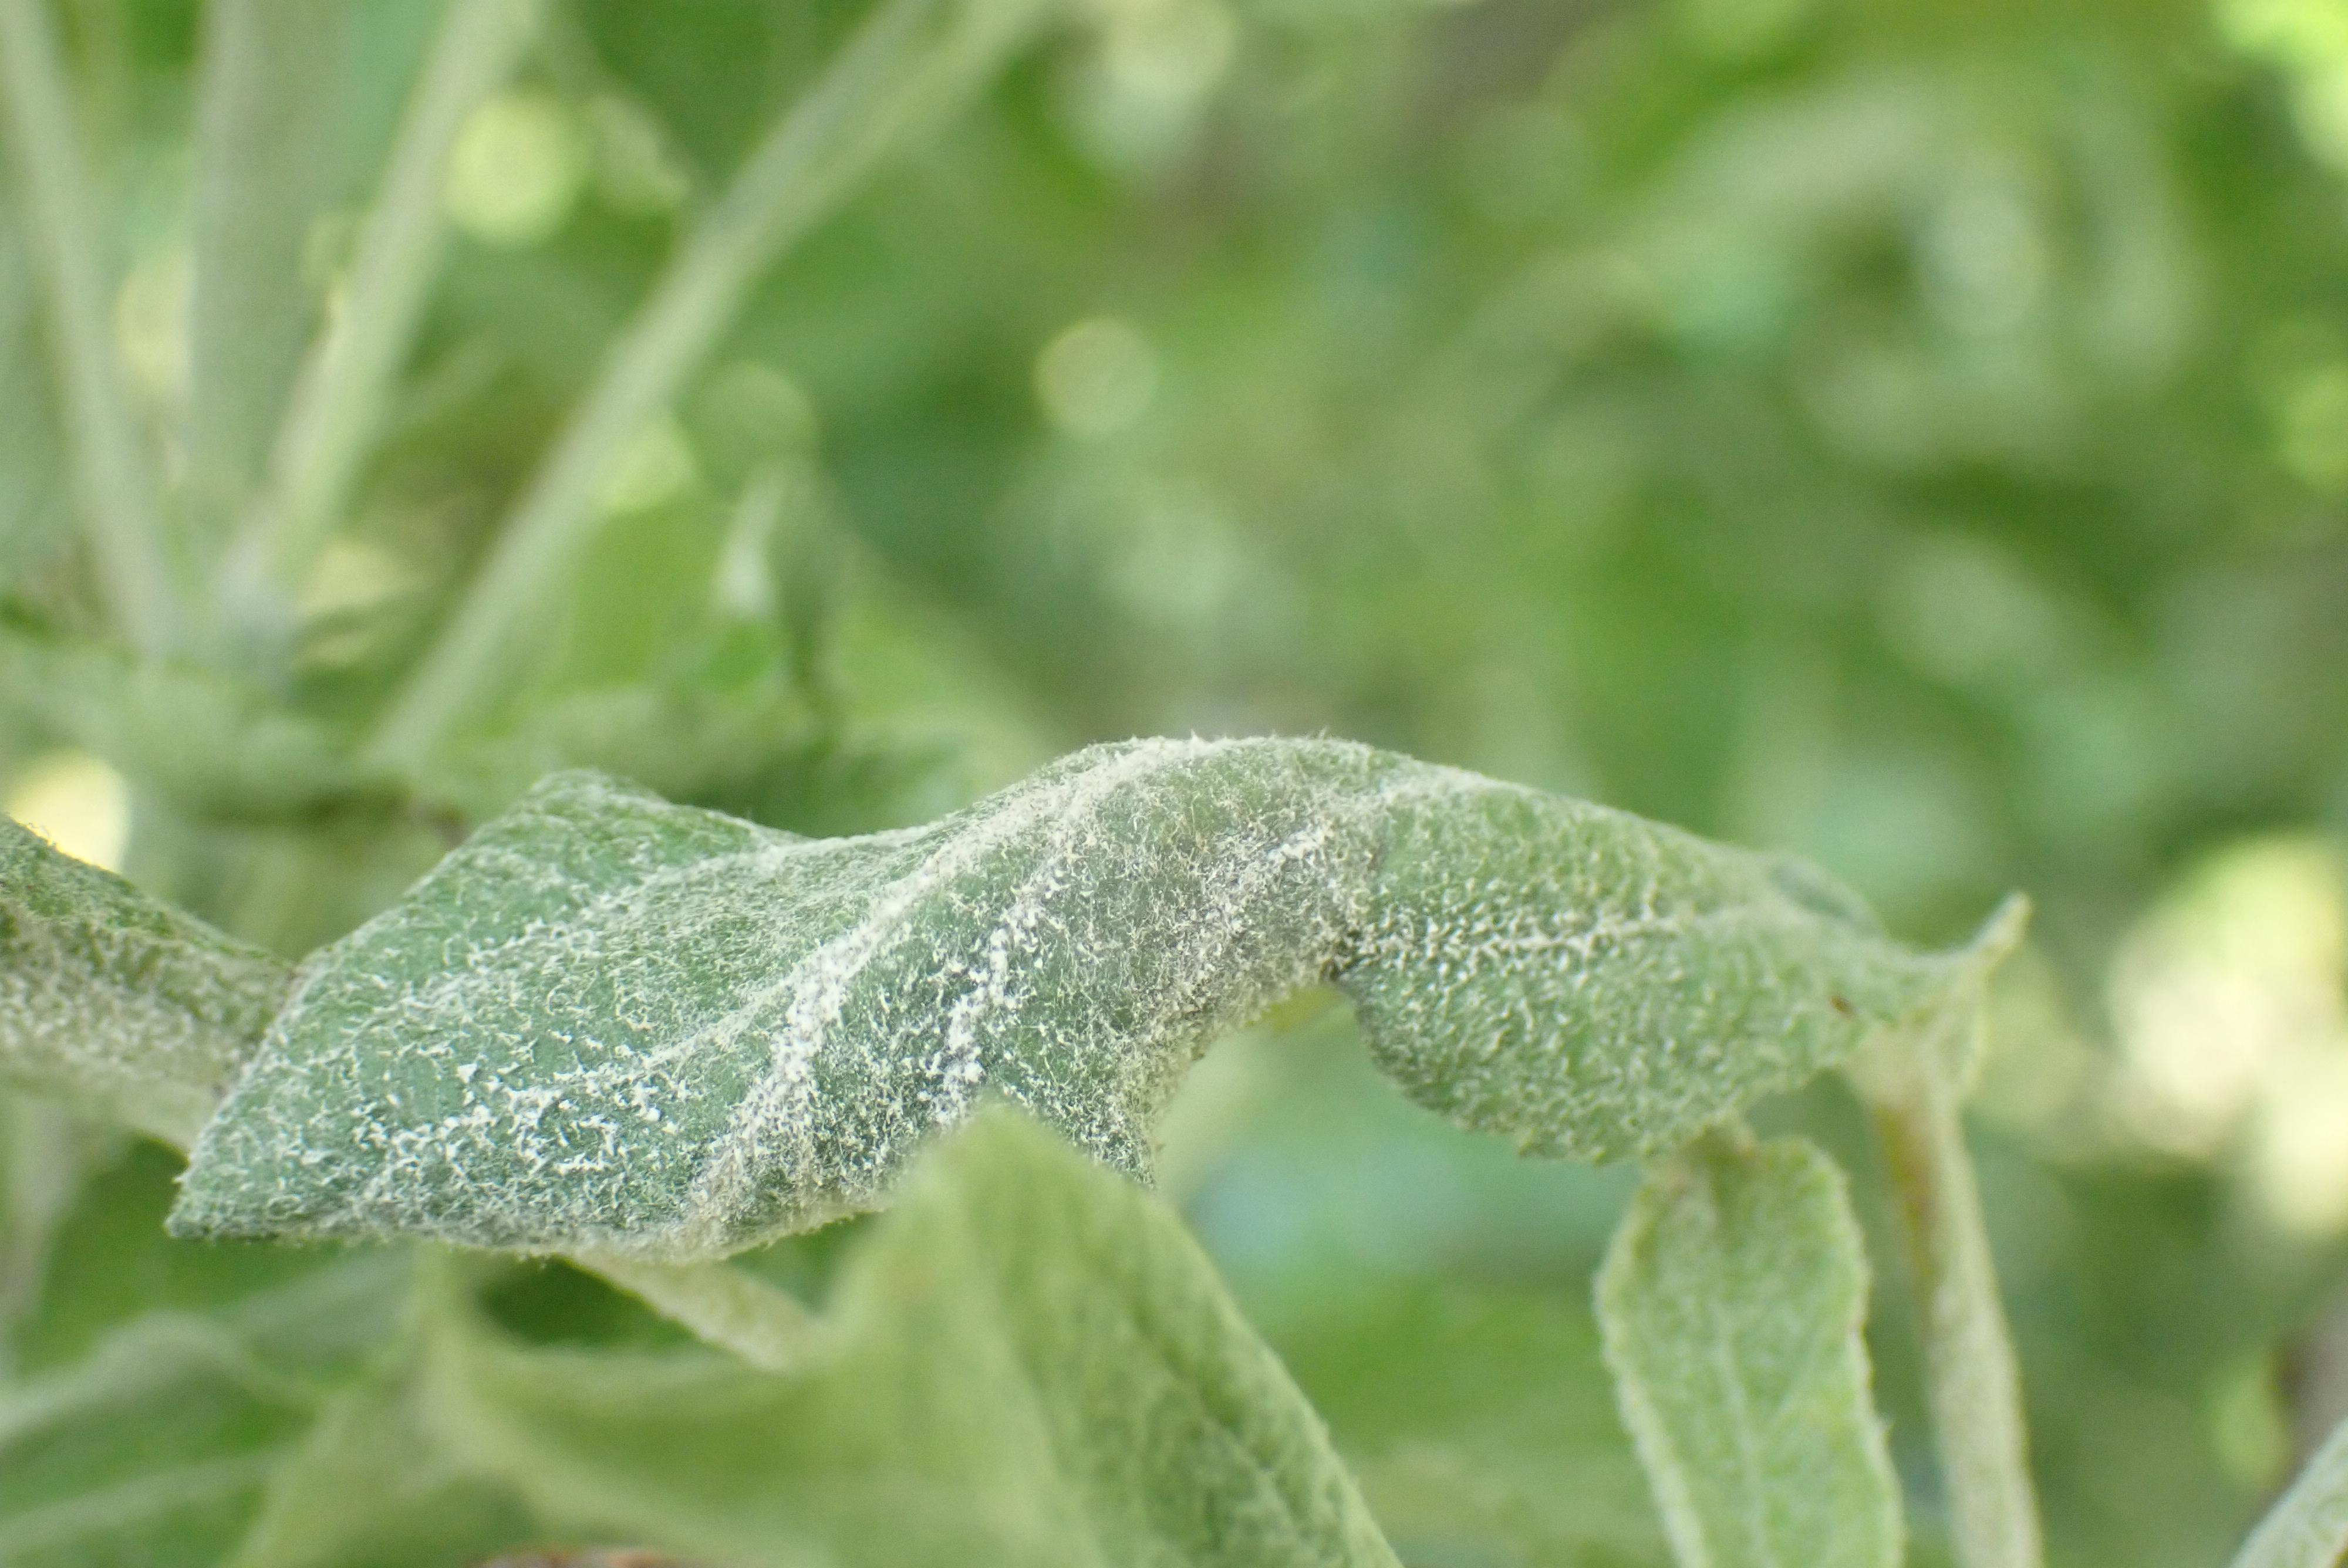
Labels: powdery_mildew